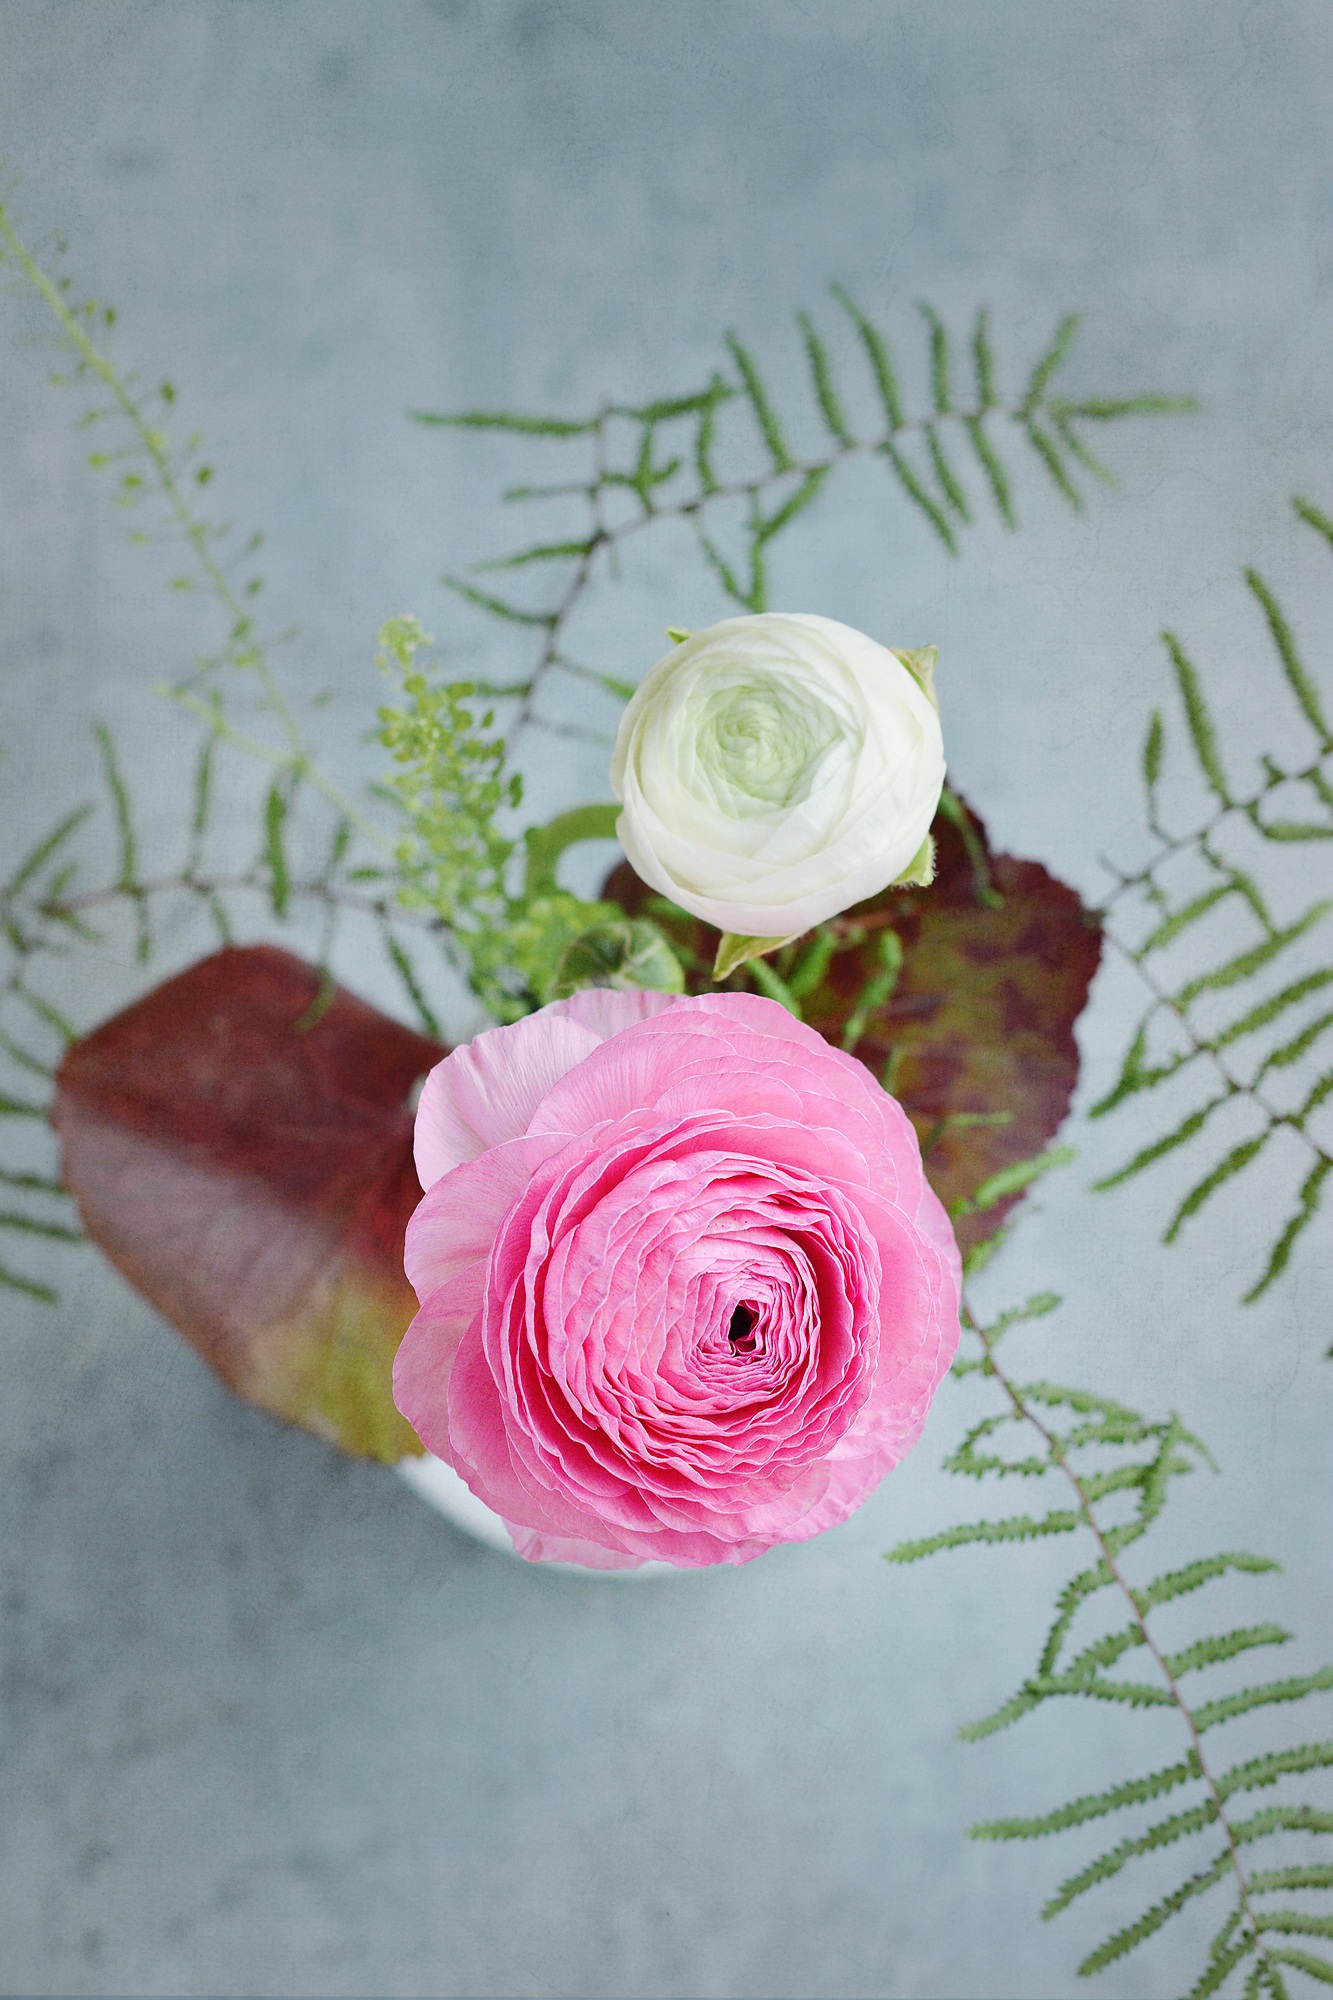
plant, white, flower, petal, bouquet, rose, green, pink, close, flowers, from above, leaves, floristry, spring flowers, peony, ranunculus, flowering plant, garden roses, flower bouquet, floral design, land plant, flower arranging